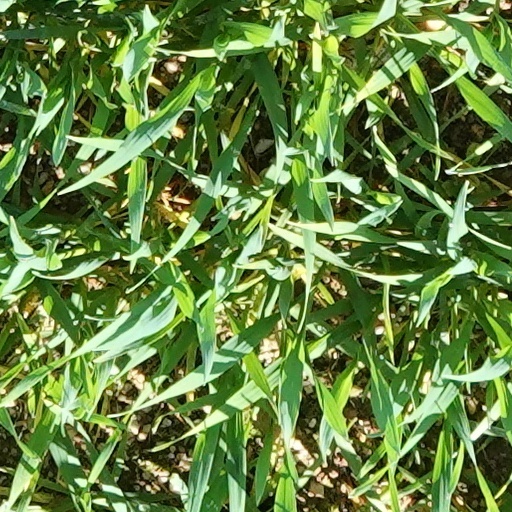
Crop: wheat